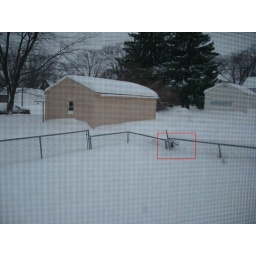
26&amp;quot; mountain bike circled in red, covered by snow